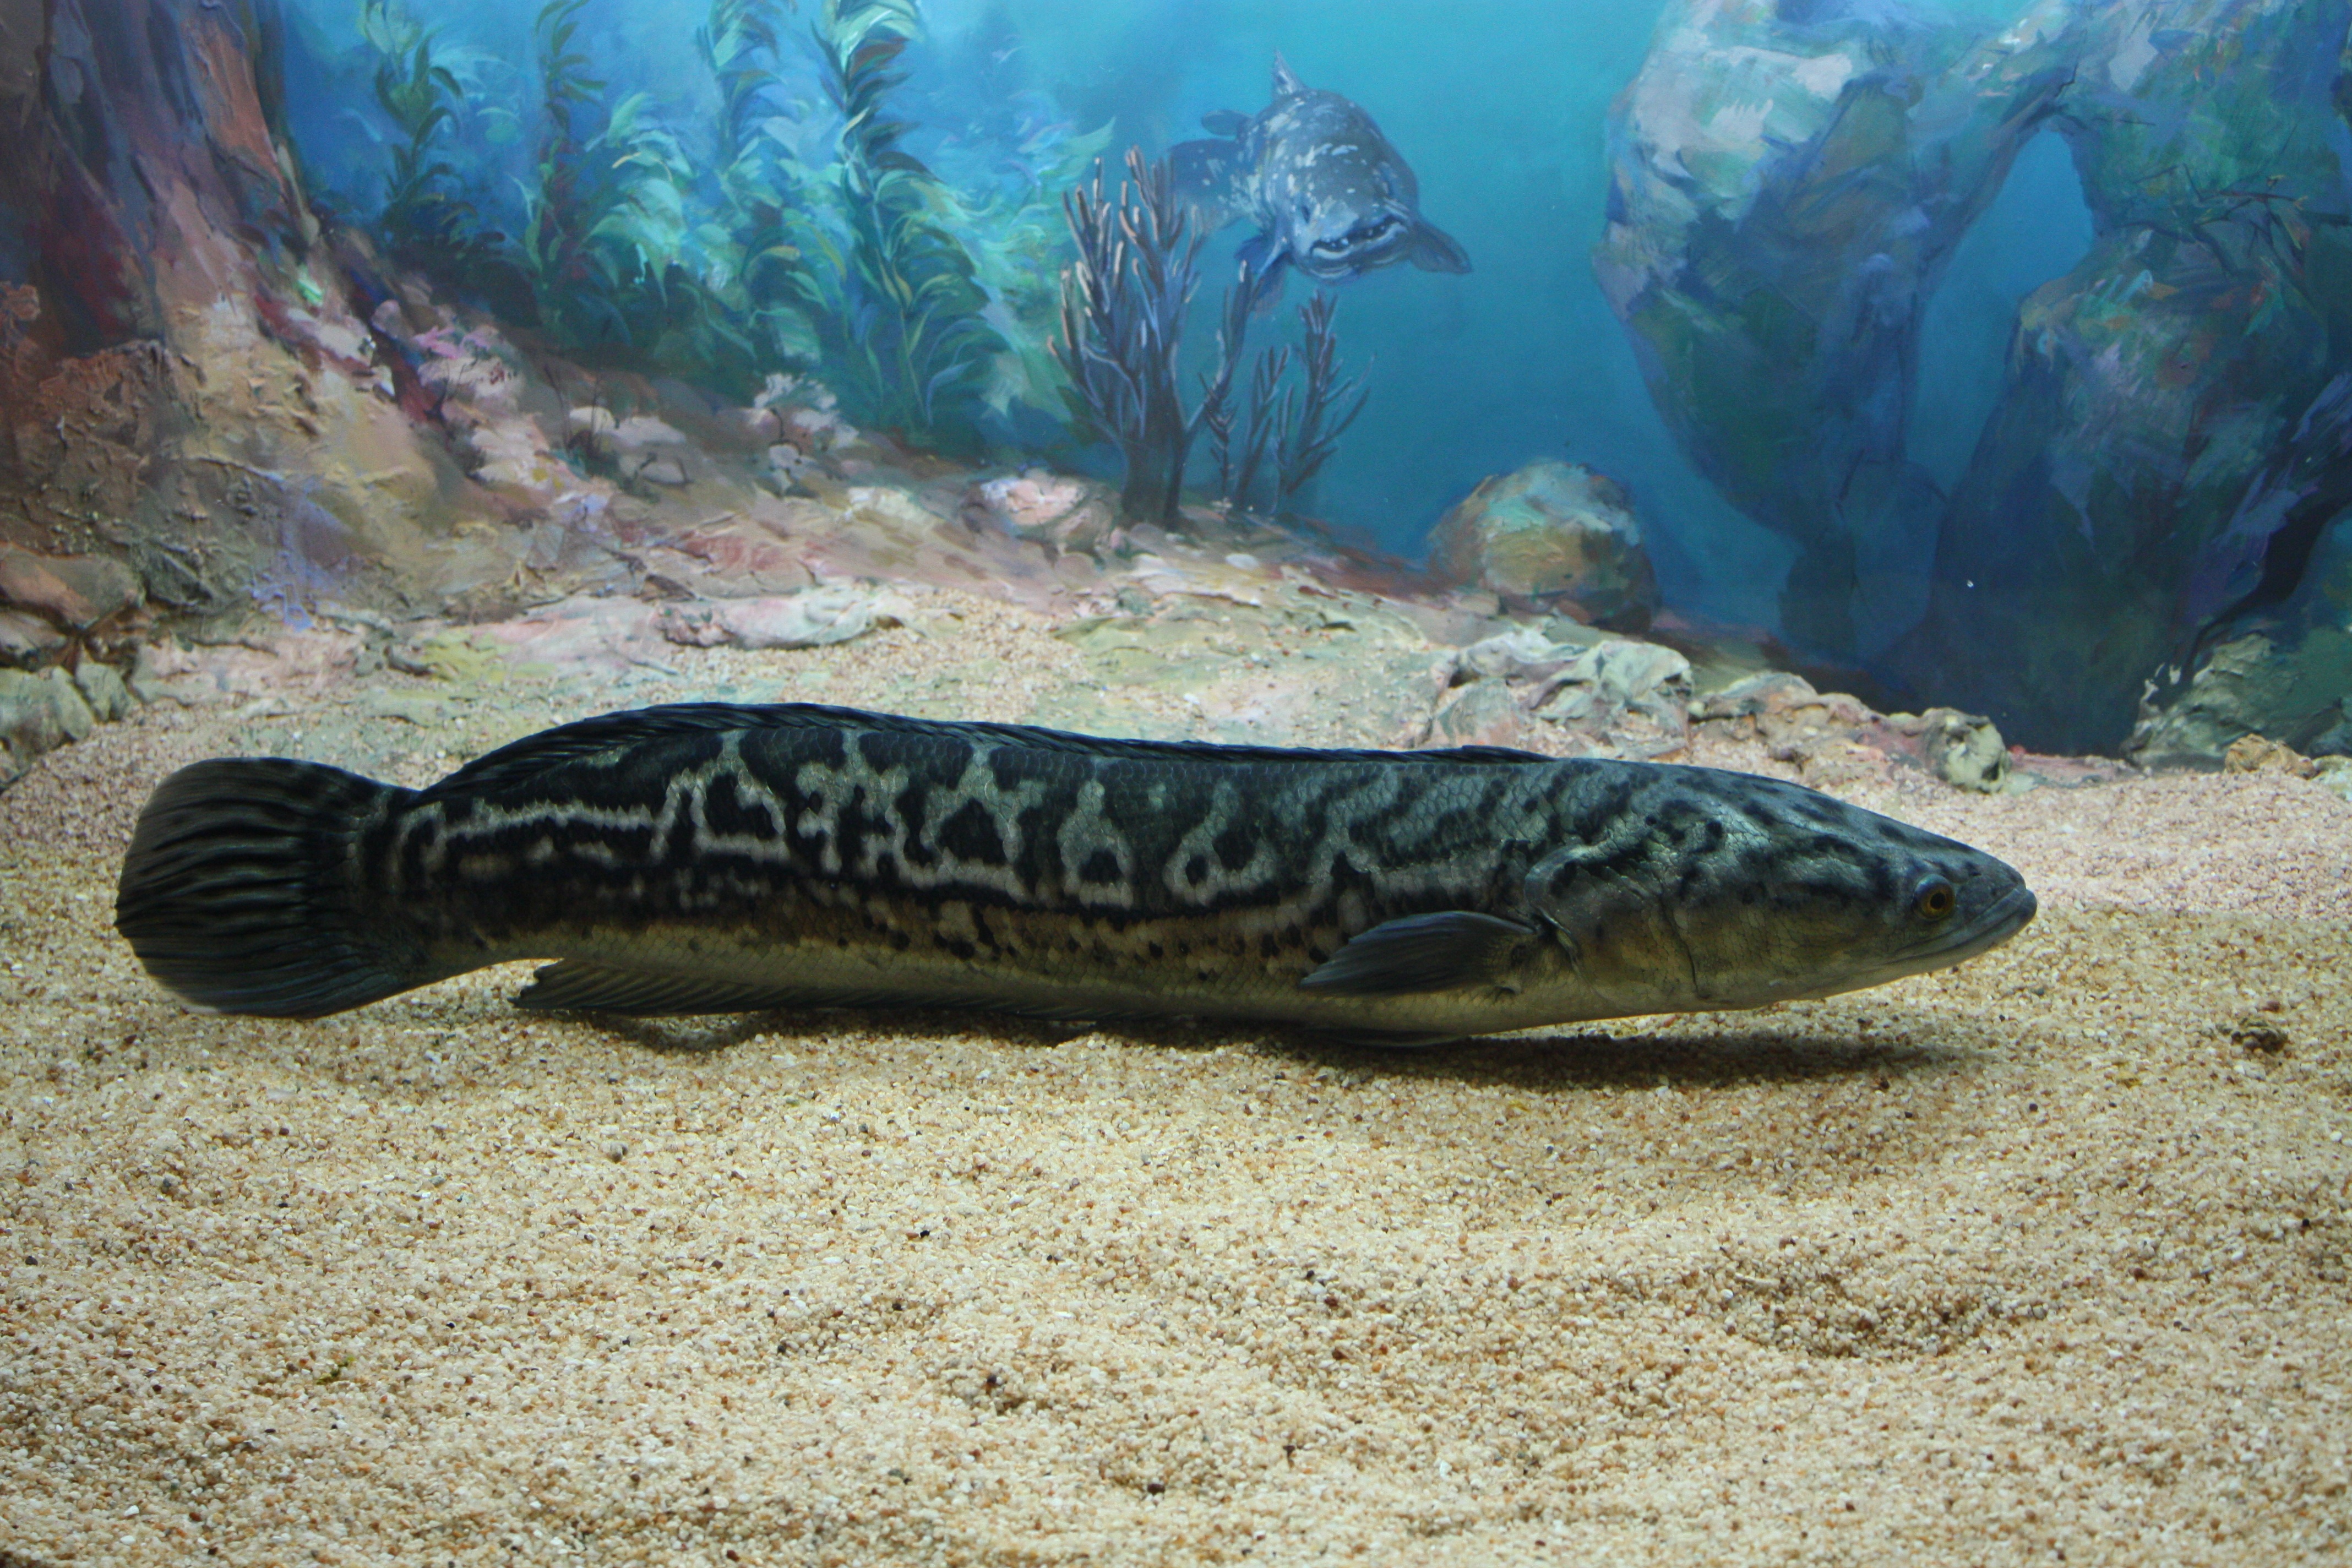
water, underwater, biology, fish, aquarium, marine biology, long body